San Marino in the Eurovision Song Contest 2019

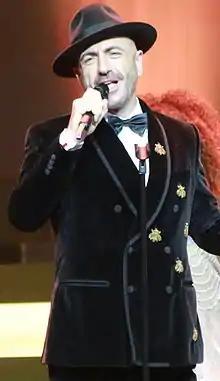
Turkish singer Serhat was again internally selected by SMRTV to represent San Marino.

On 7 November 2018, the European Broadcasting Union (EBU) included San Marino in their list of the 42 countries that had signed up to partake in the Eurovision Song Contest 2019. After initially exploring the use of "1in360" for a second year, San Marino ultimately opted to return to an internal selection process. On 21 January 2019, (SMRTV) held a press conference where they announced that Serhat was internally selected to represent San Marino in the Eurovision Song Contest 2019. SMRTV Director Carlo Romeo and San Marino Head of Delegation Alessandro Capicchioni were also in attendance for the event. The Turkish singer had previously represented the nation in the 2016 contest held in Stockholm, Sweden, where he performed the song "I Didn't Know", though he failed to qualify the country for the final. In support of their decision, Romeo stated that their 10th anniversary in the contest was an important goal for them and they wanted to choose an established international artist. Serhat provided the opportunity to select a "citizen of the world" and someone with whom they could recreate a close-knit team. The announcement was followed by a second press conference the following week at Hotel Marmara in Istanbul where Serhat announced his participation to the Turkish media. His song "Say Na Na Na" was presented on 7 March at a media event held in Tel Aviv and was available for digital download along with nine remixes. The song was composed by Serhat with lyrics written in collaboration with Mary Susan Applegate.